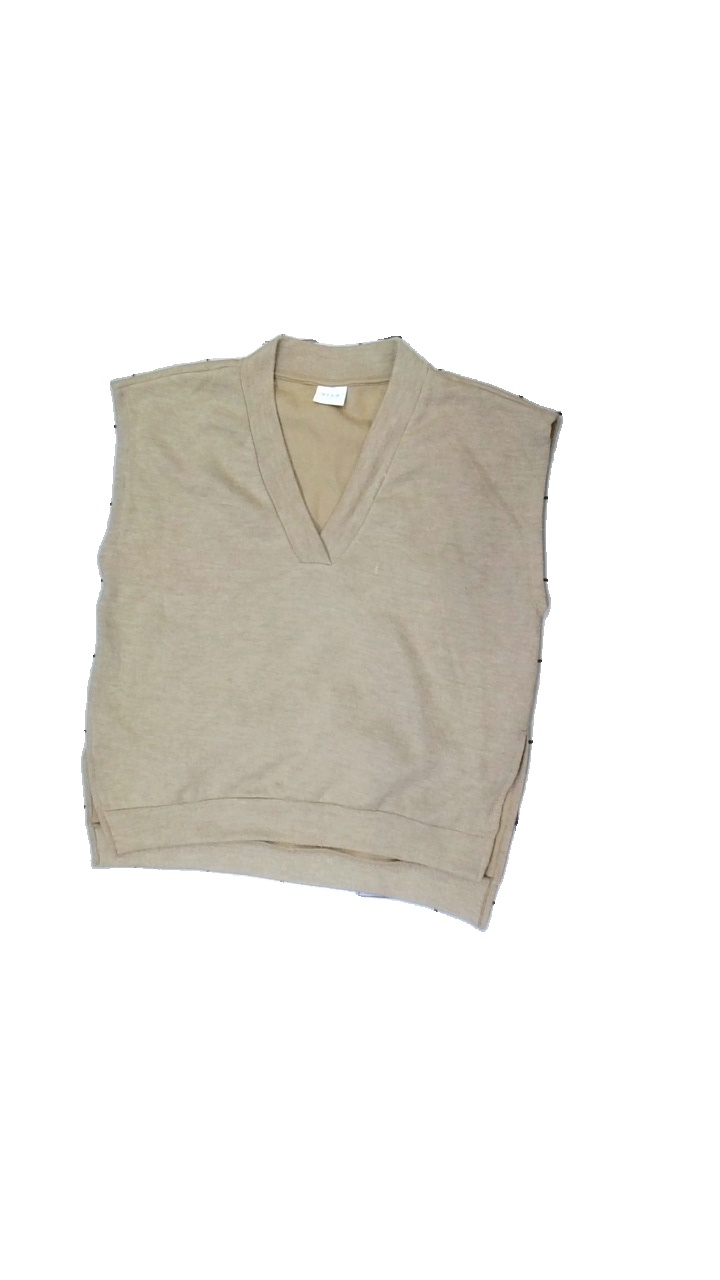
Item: Vest (Ladies)
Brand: Vila
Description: Biege knitted vest
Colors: Beige
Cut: Loose
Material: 80% Polyester 20% Cotton
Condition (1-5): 2
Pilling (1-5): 2
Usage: Export
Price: <50